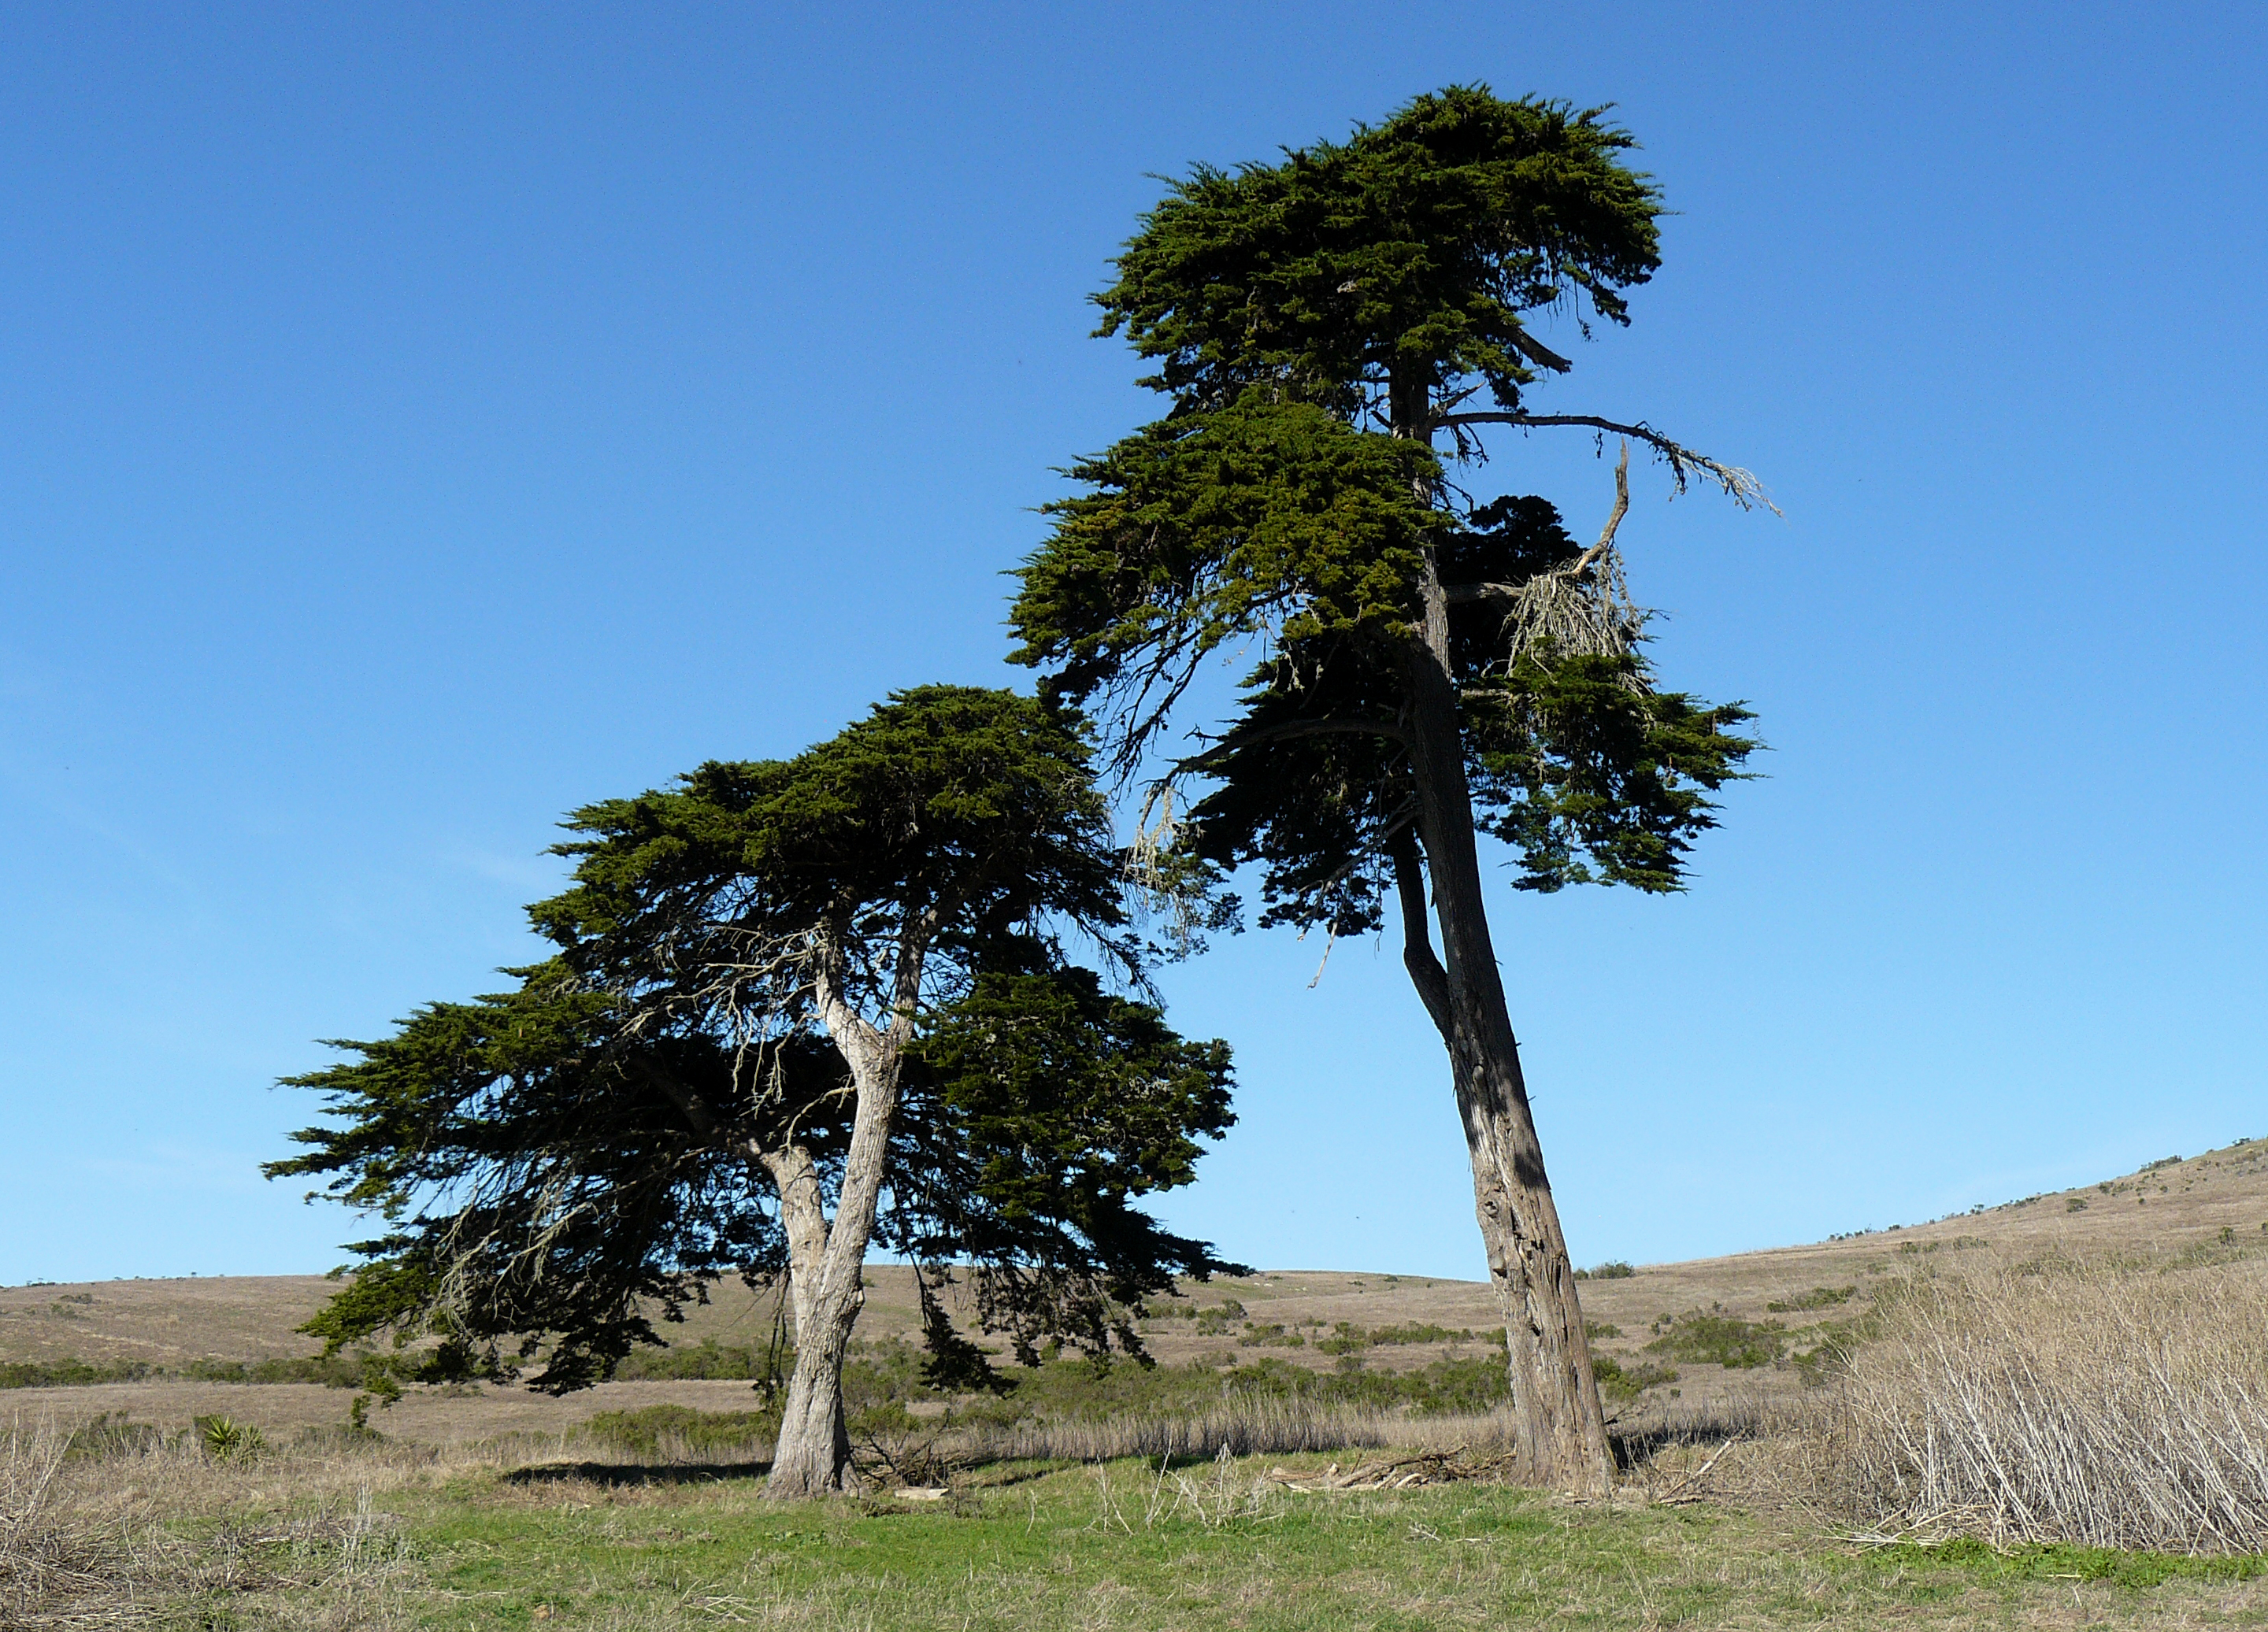
tree, plant, hill, soil, botany, flora, savanna, grasslands, ecosystem, docentjoyce, raptors, flowering plant, woody plant, land plant, arecales, palm family